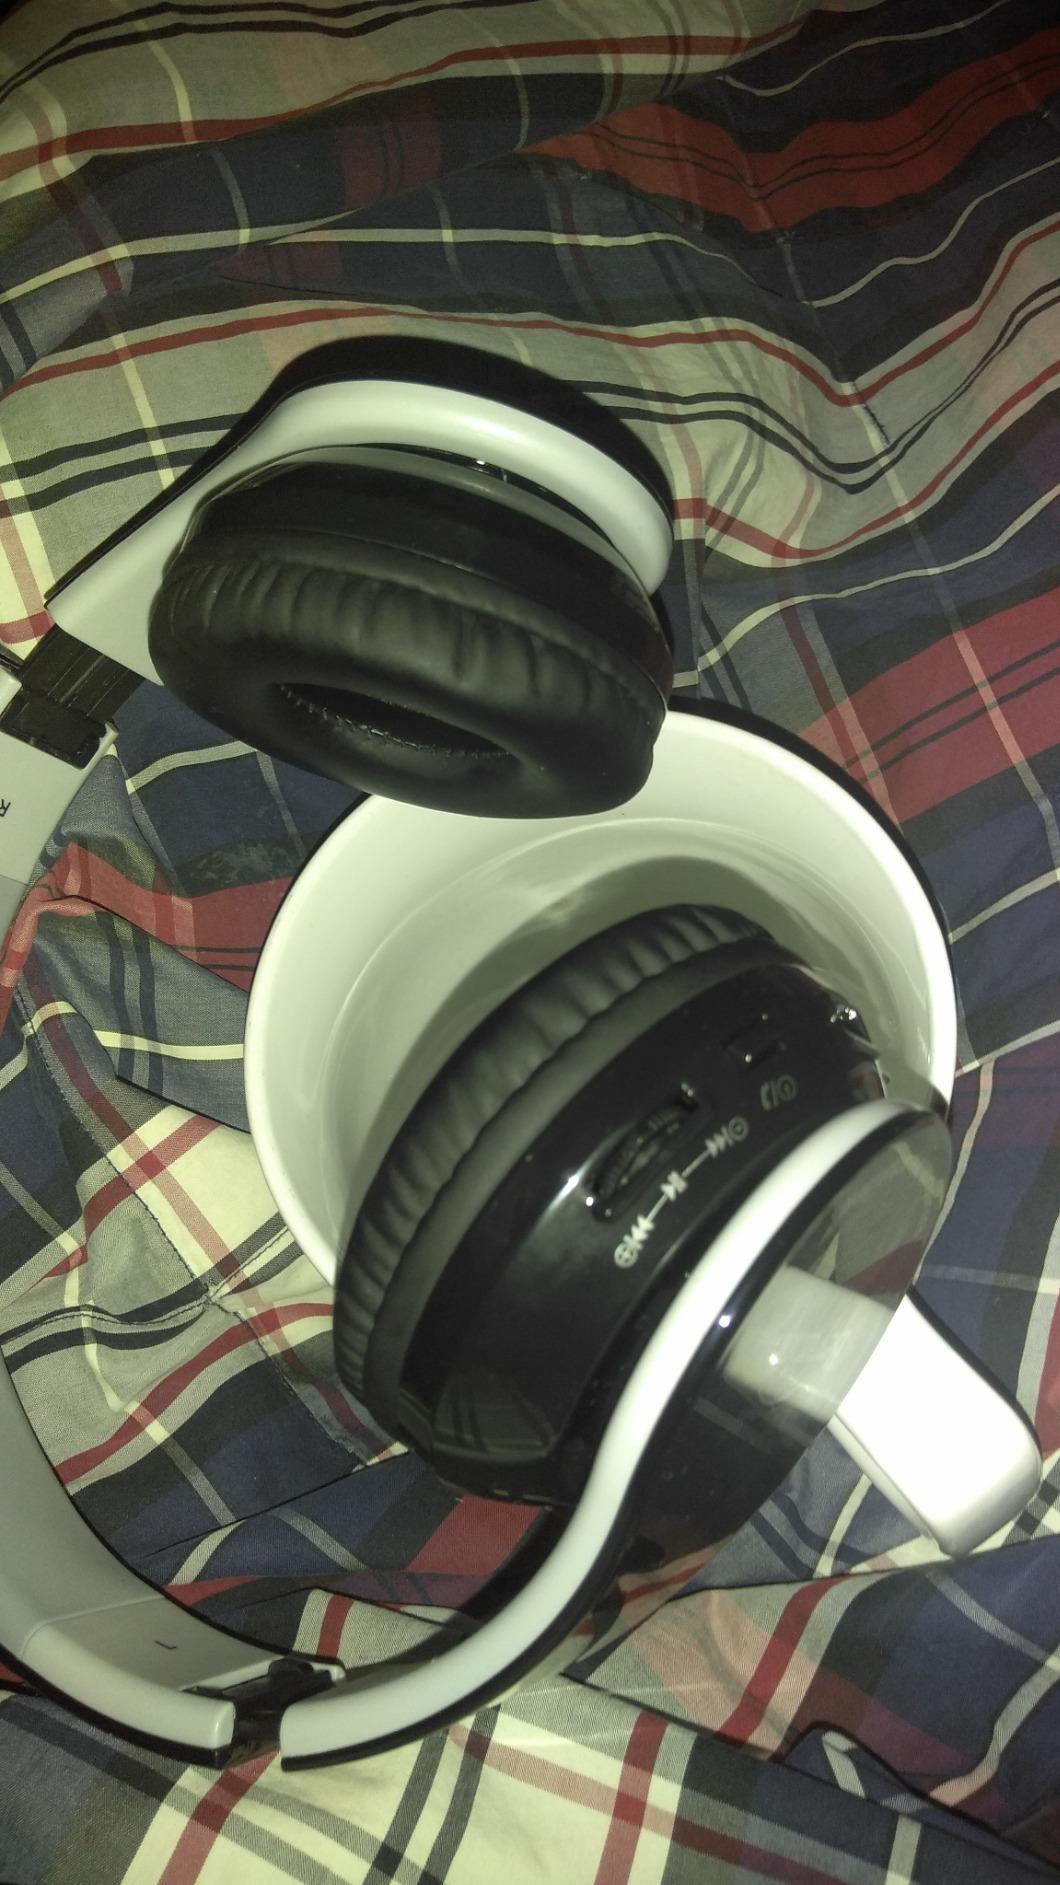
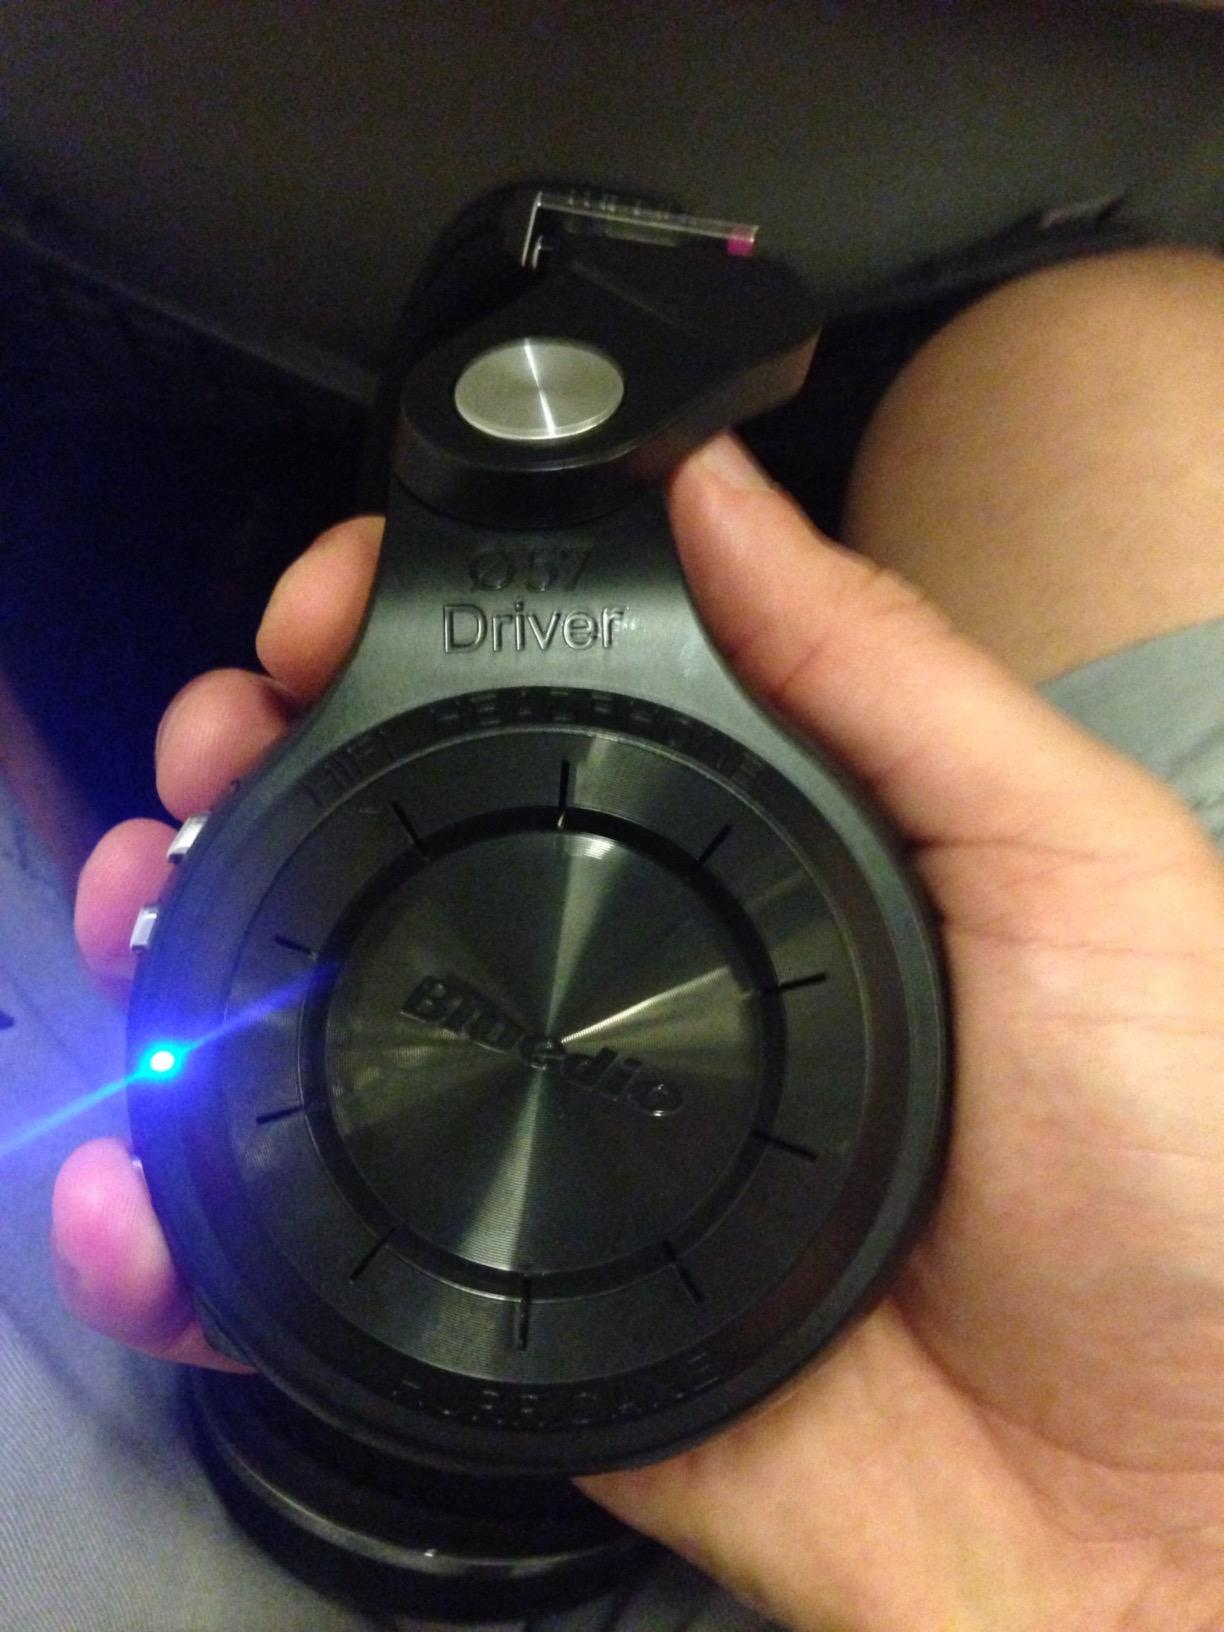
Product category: headphones
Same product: no